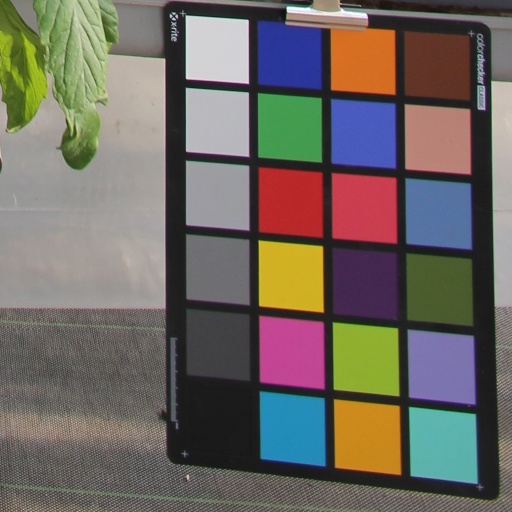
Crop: tomato